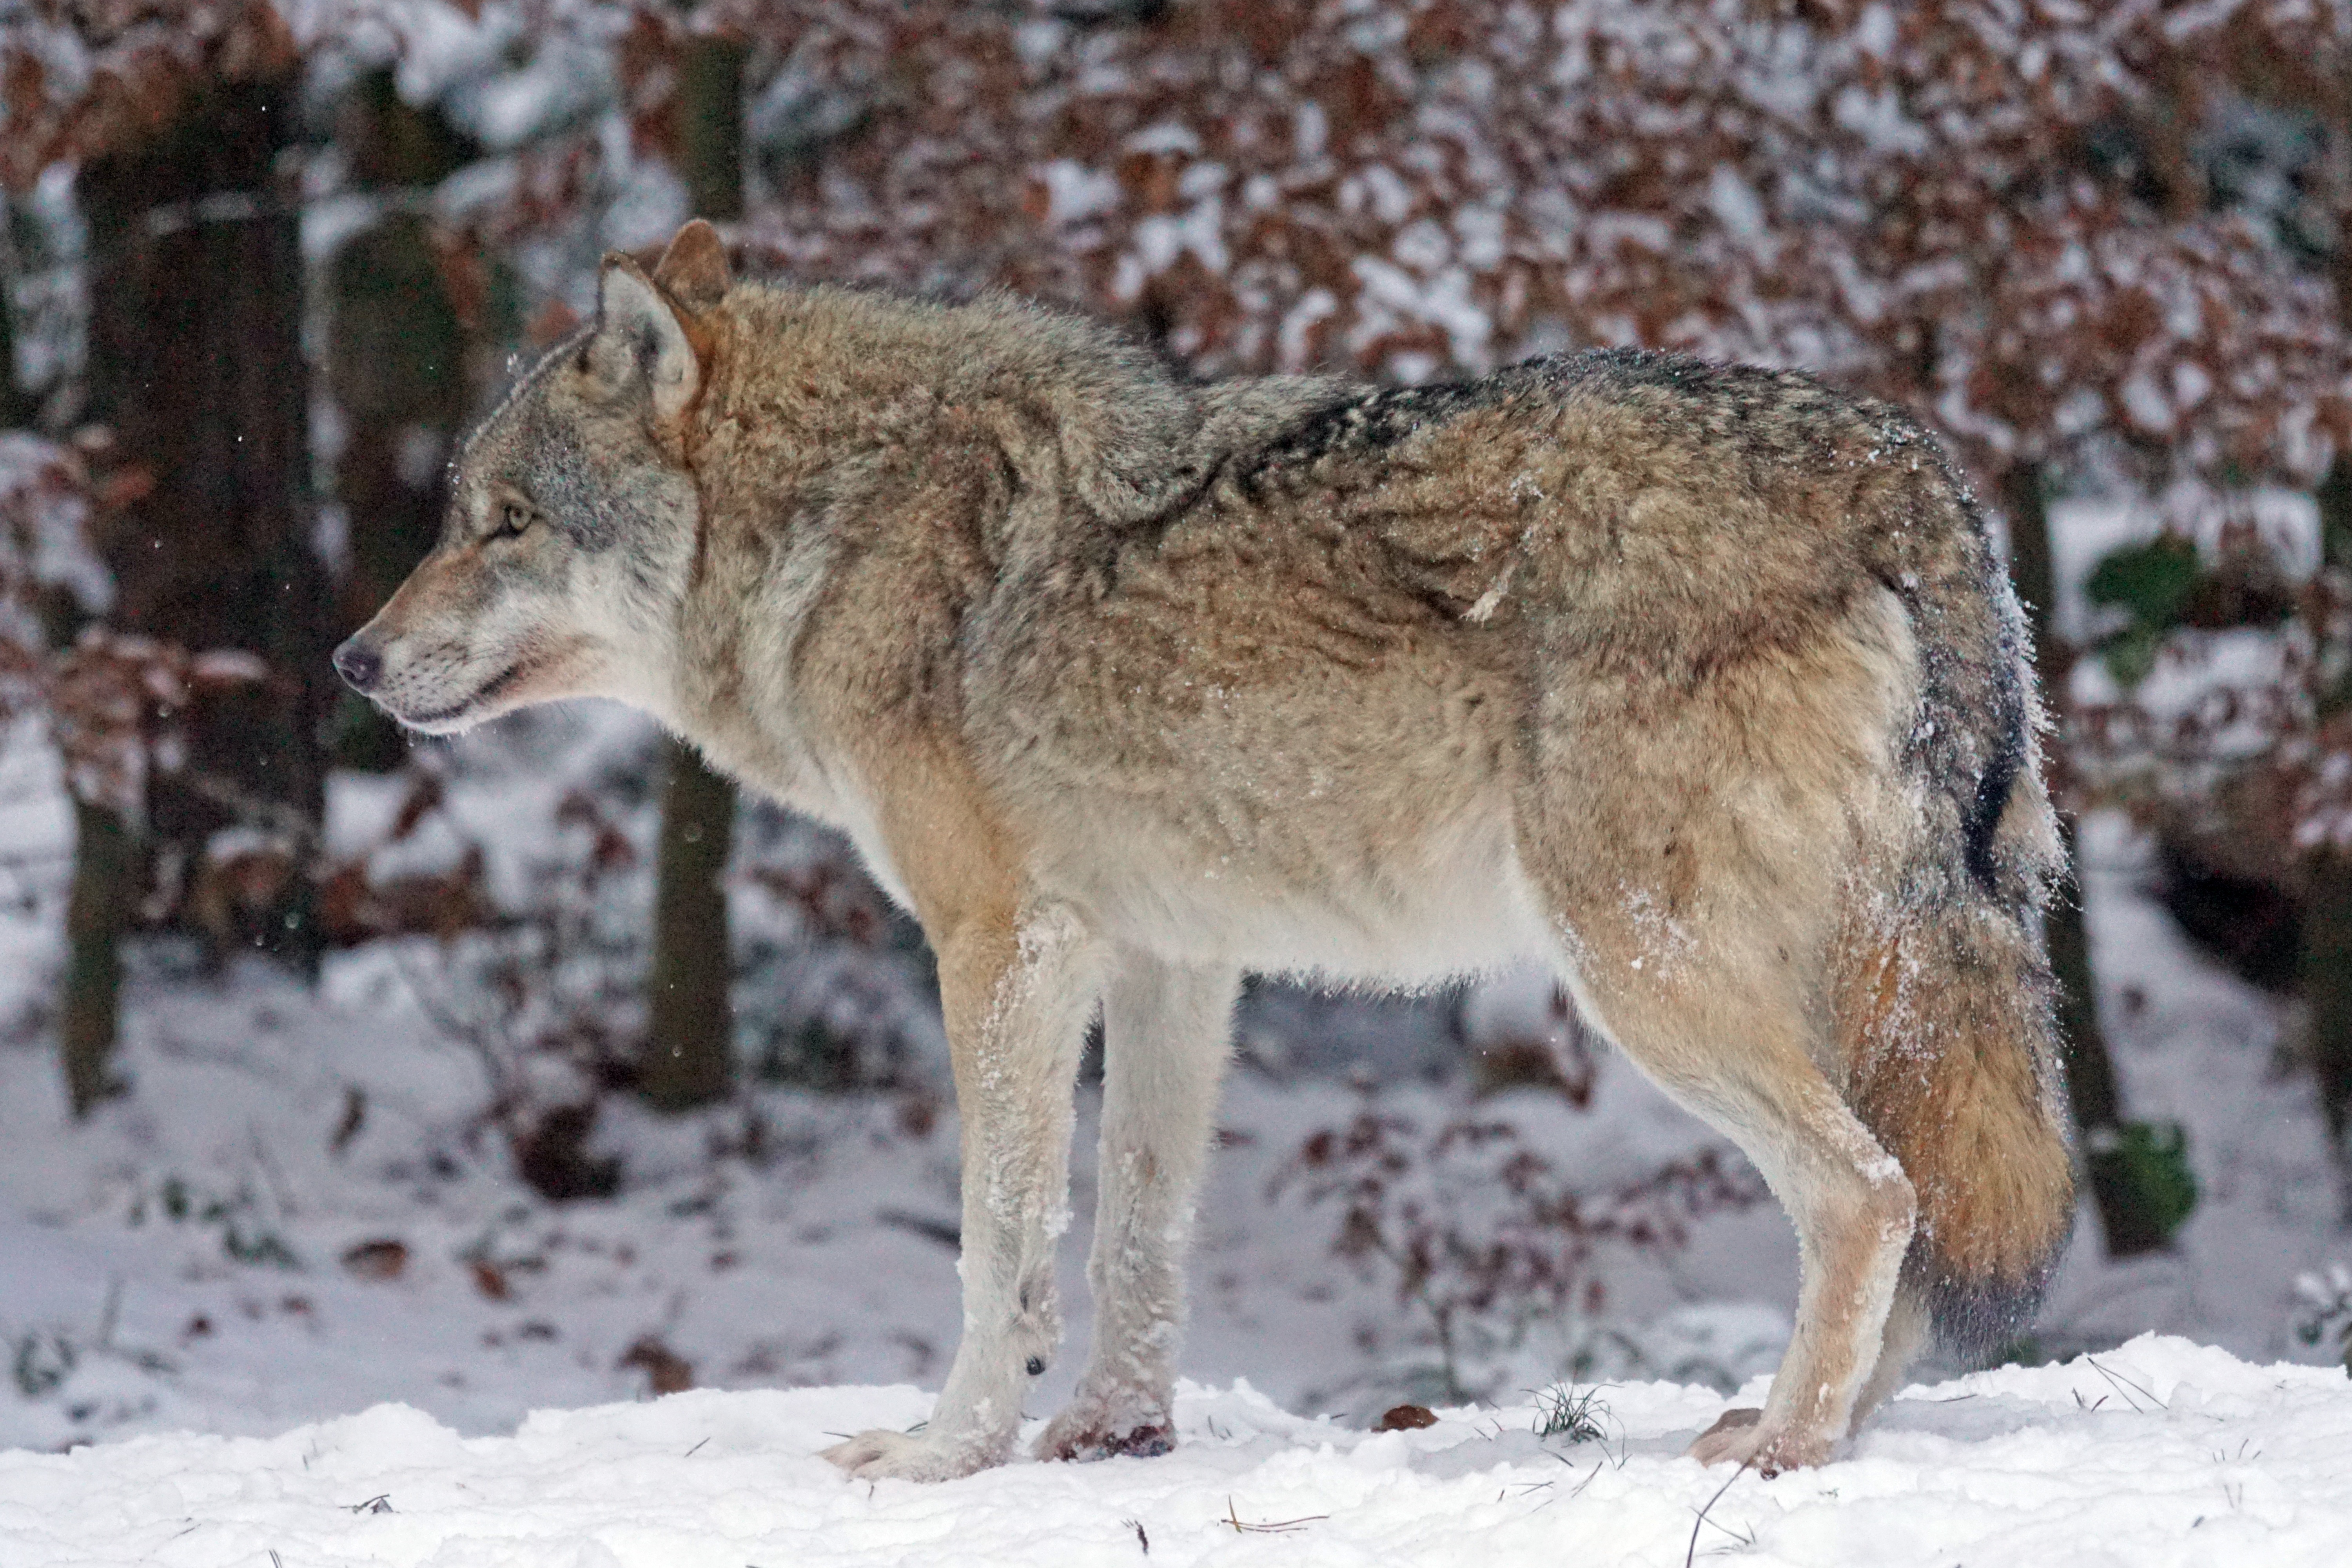
cold, winter, social, wildlife, mammal, wolf, predator, coyote, fauna, vertebrate, european, attention, wildlife photography, carnivores, pack animal, canis lupus, jackal, eurasisch, snow storms, dog like mammal, red wolf, saarloos wolfdog, wolfdog, czechoslovakian wolfdog, greenland dog, east siberian laika, canis lupus tundrarum